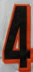
Number: 4